Kermit Erasmus

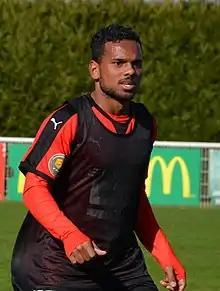
Erasmus in Rennes training in 2016

Kermit Romeo Erasmus (born 8 July 1990) is a South African professional footballer who plays as a striker for Motsepe Foundation League club Casric Stars and the South Africa national team.